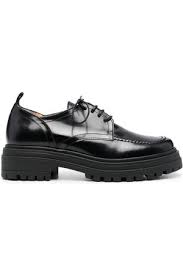
Label: Brogue